Osifekunde

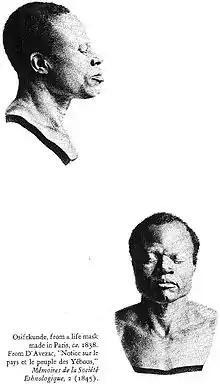
Life mask of Osifekunde commissioned by Pascal d'Avezac-Macaya around 1838

Osifekunde of Ijebu (born ) was an Ijebu man whose documented narrative, as a victim of The Trans Atlantic Slave Trade, serves as one of the earliest Western records of Yoruba land.